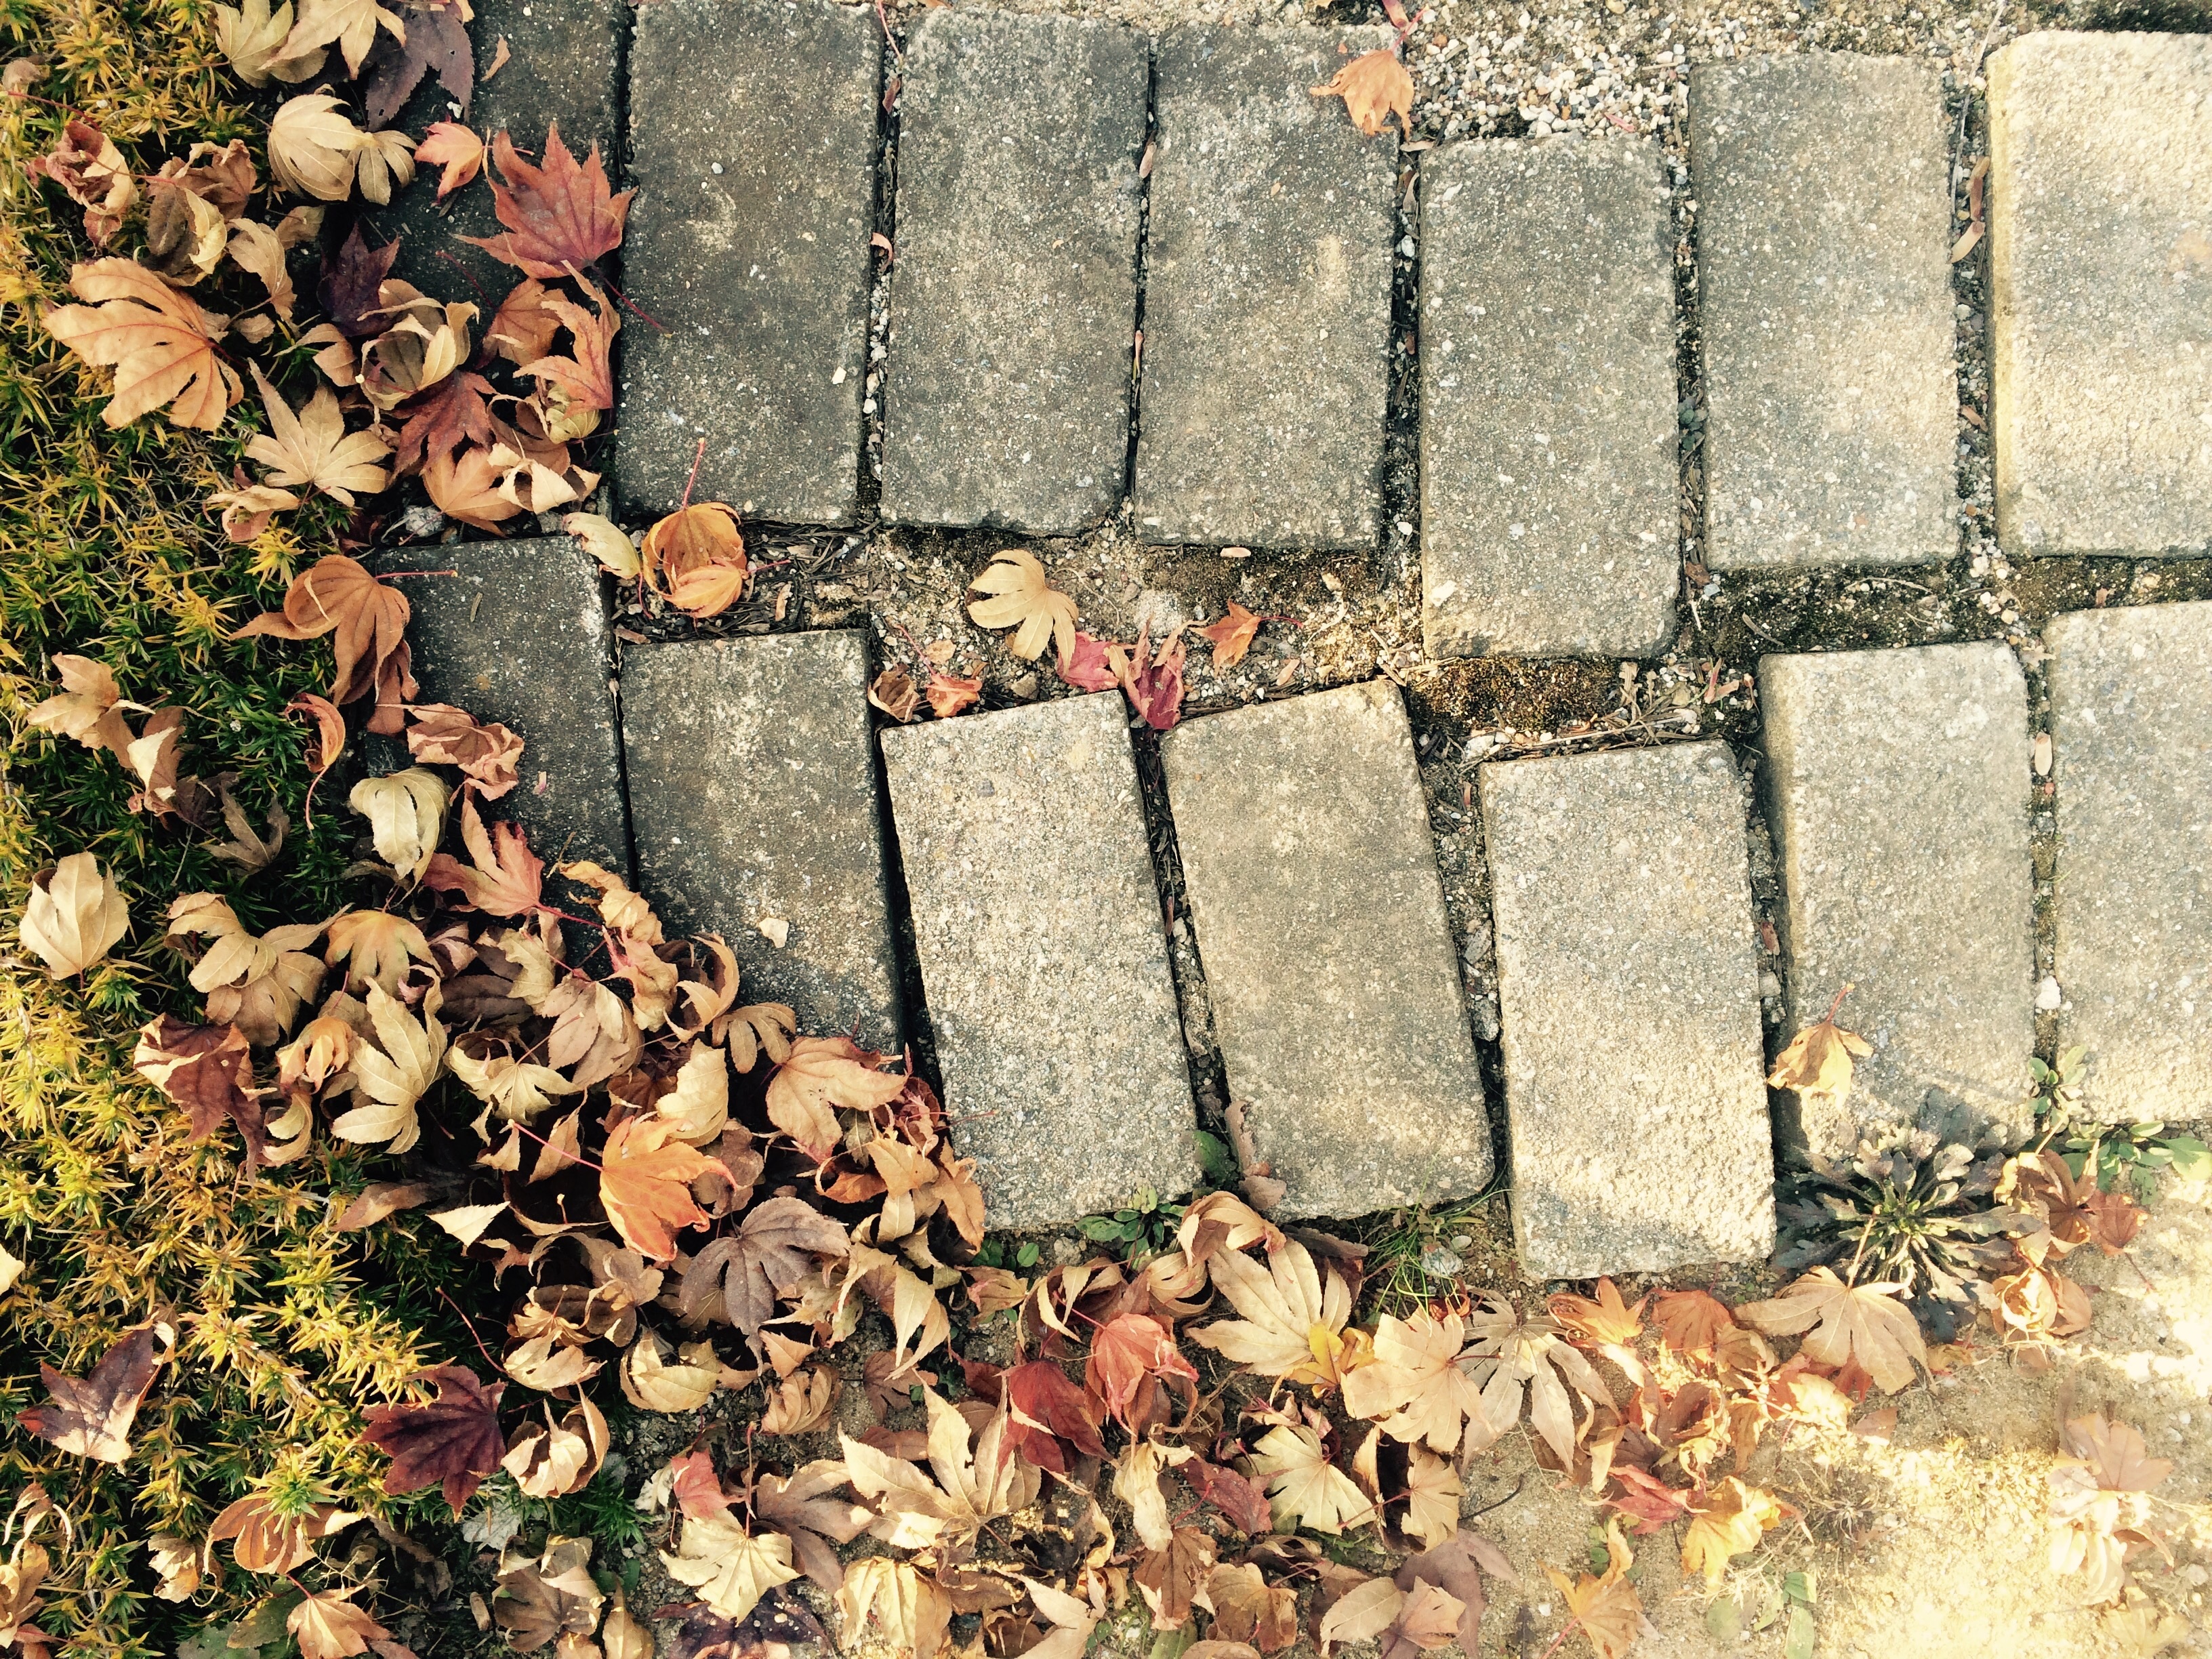
nature, rock, texture, leaf, wall, country, autumn, soil, stone wall, brick, material, leaves, autumn leaves, gil, the leaves, flooring, road surface, red maple leaf